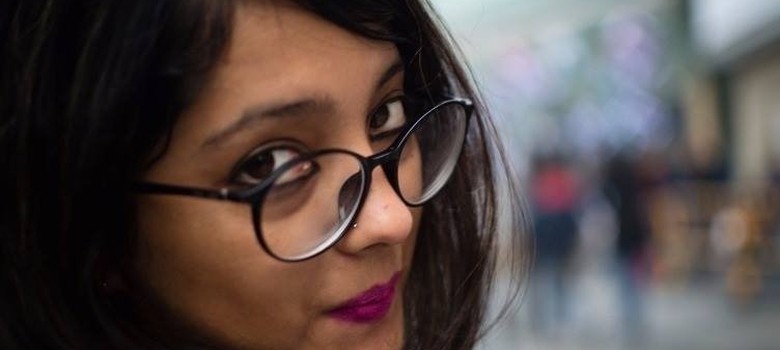
Gender: women